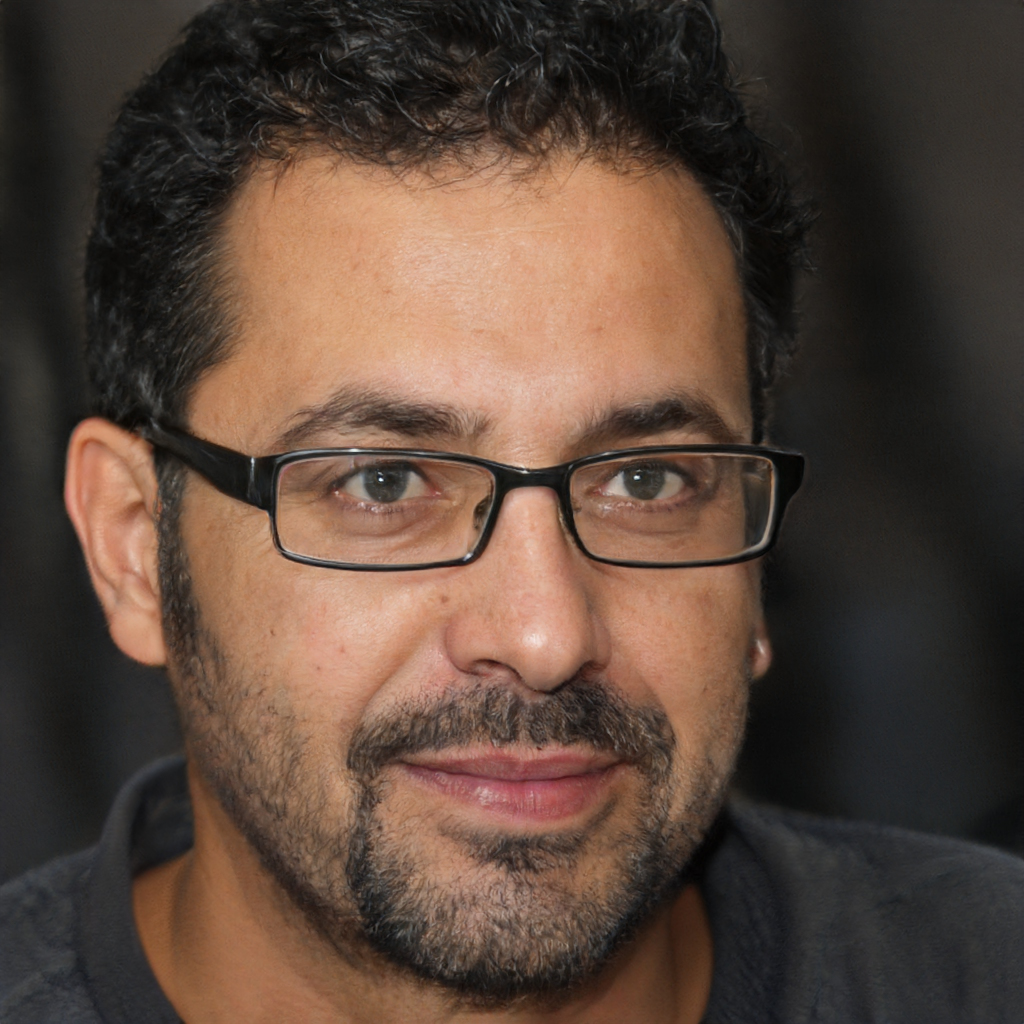
Gender: Male